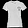
Label: T - shirt / top